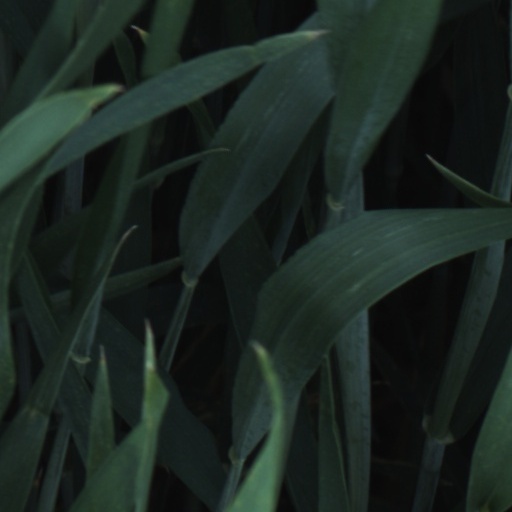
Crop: wheat